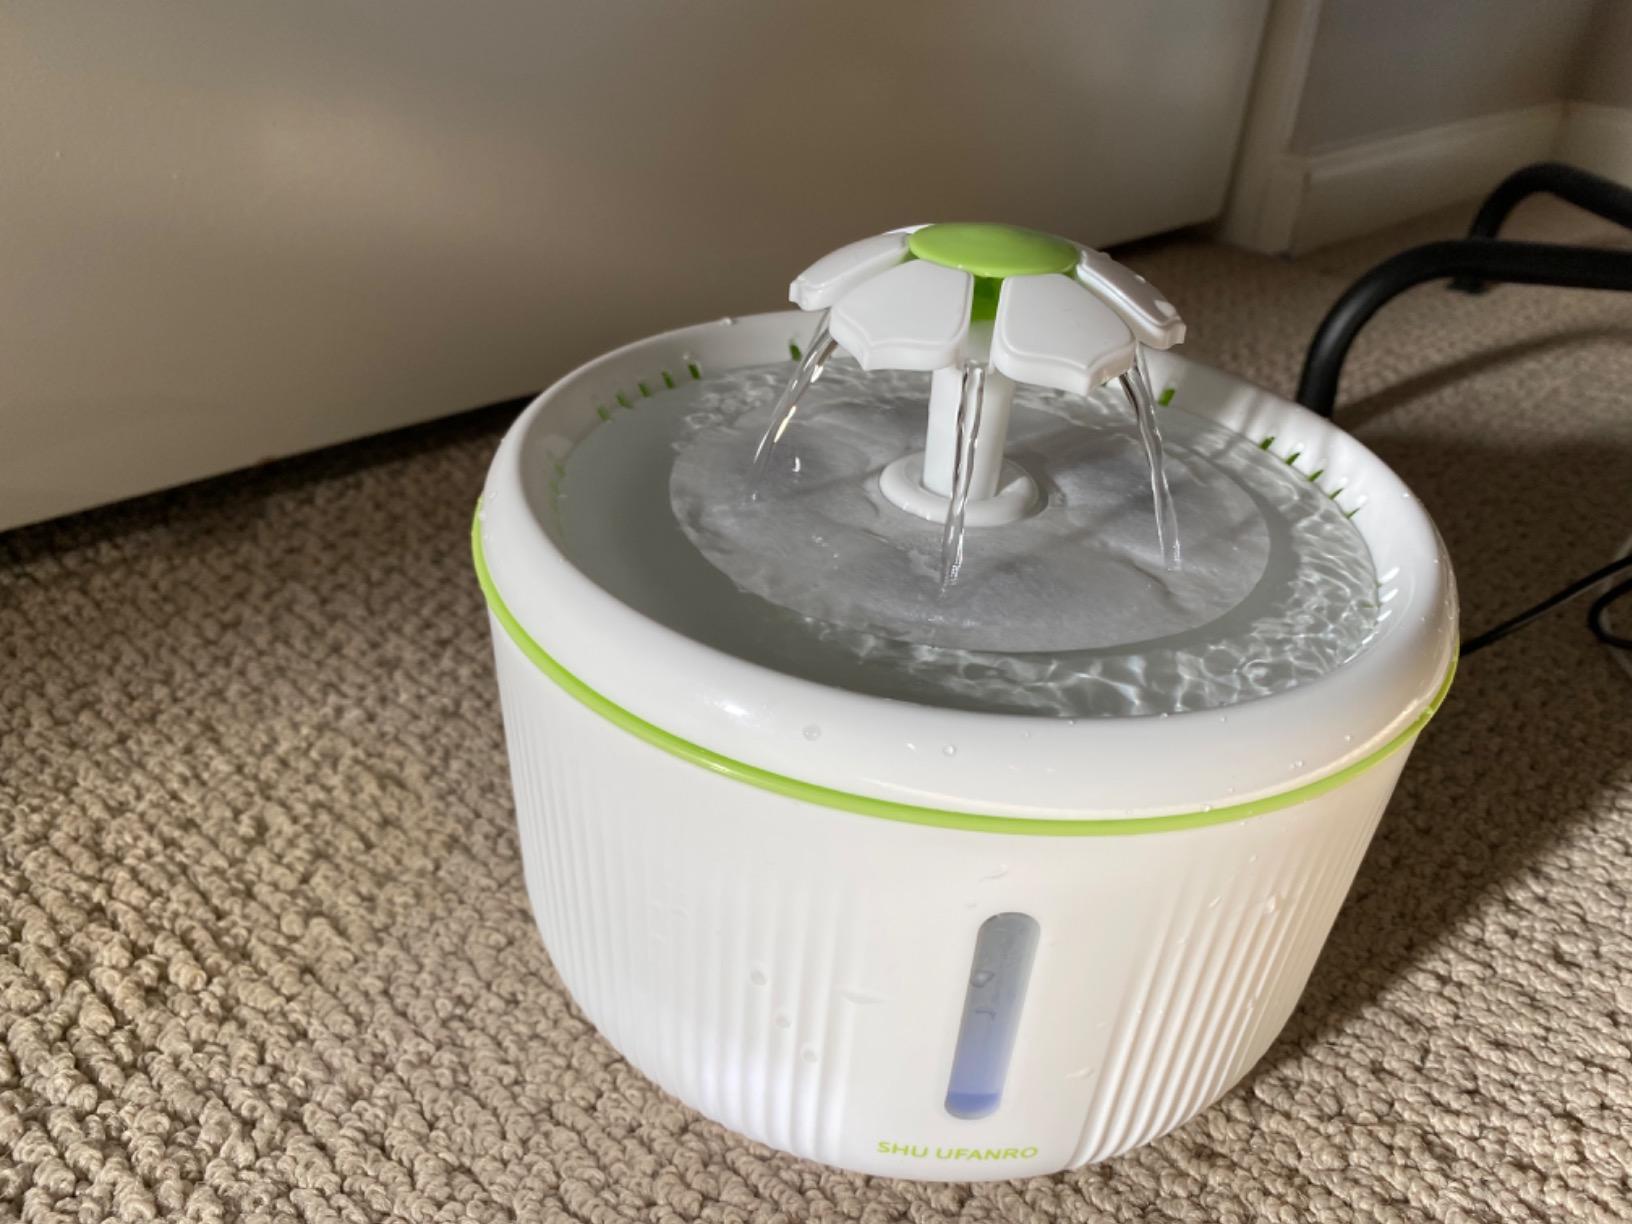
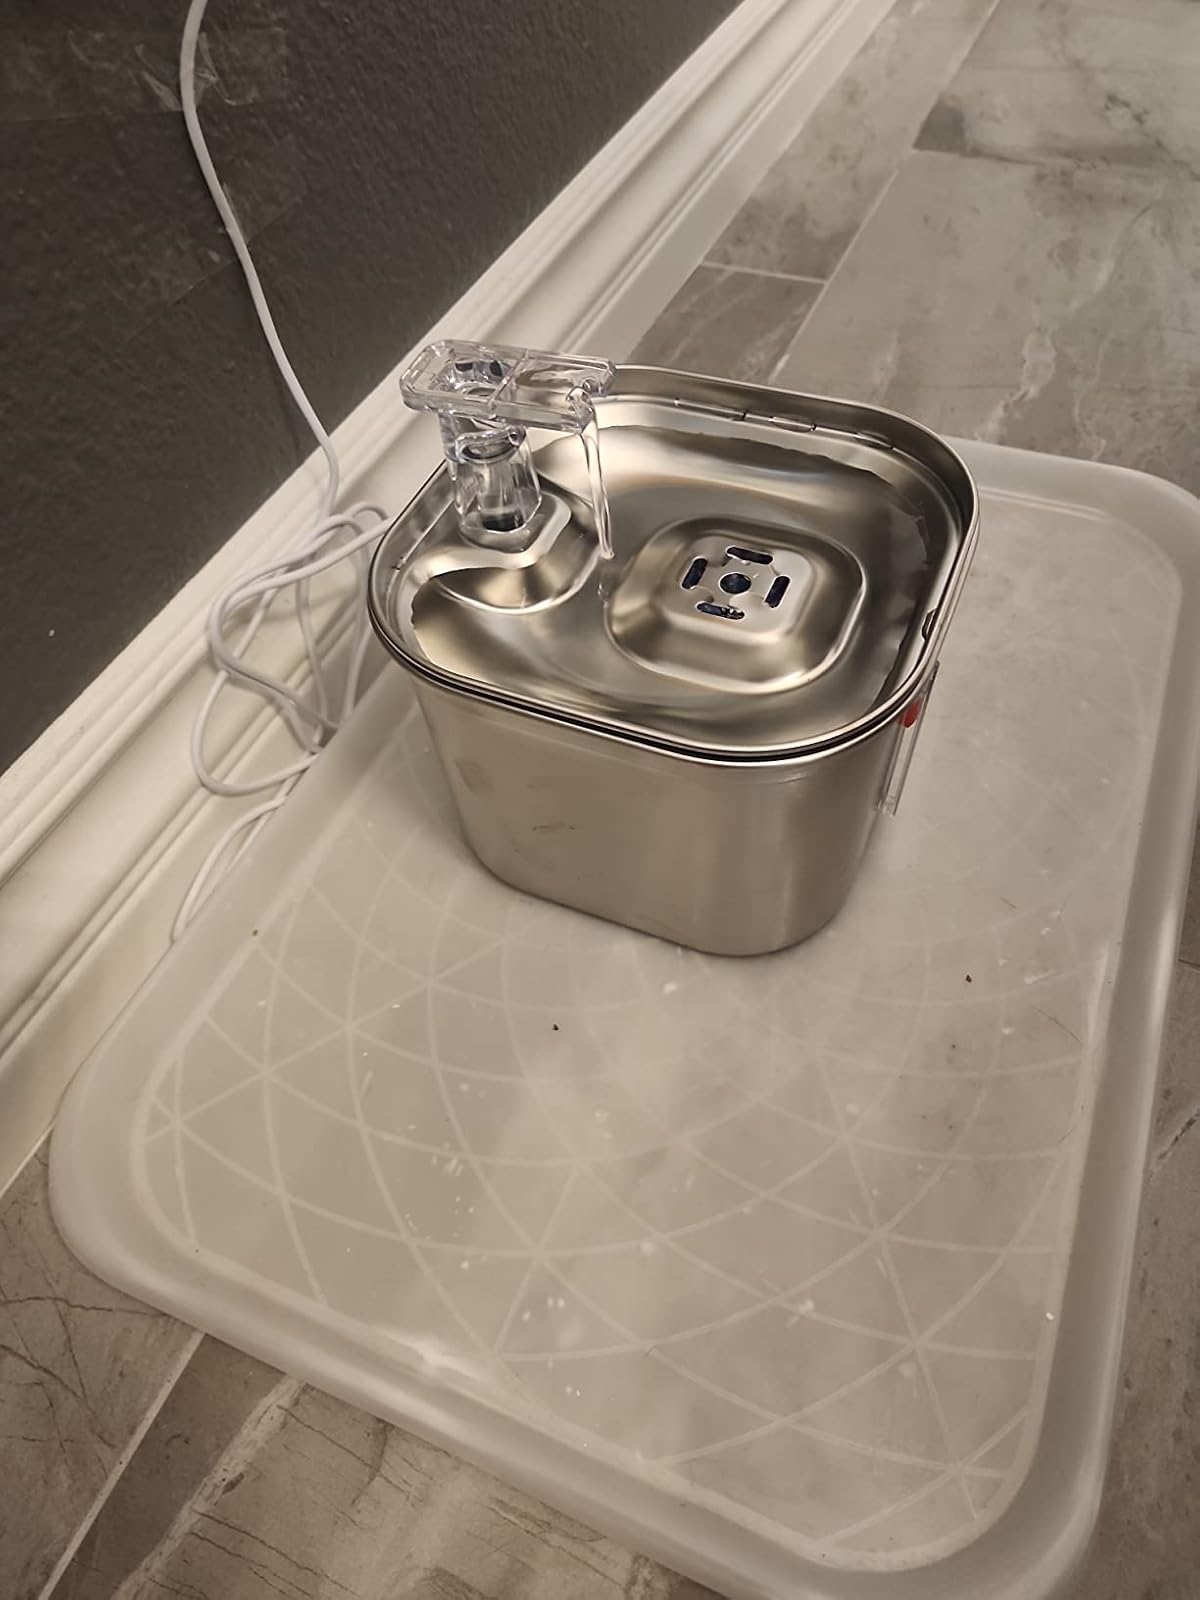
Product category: items_bowl
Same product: no